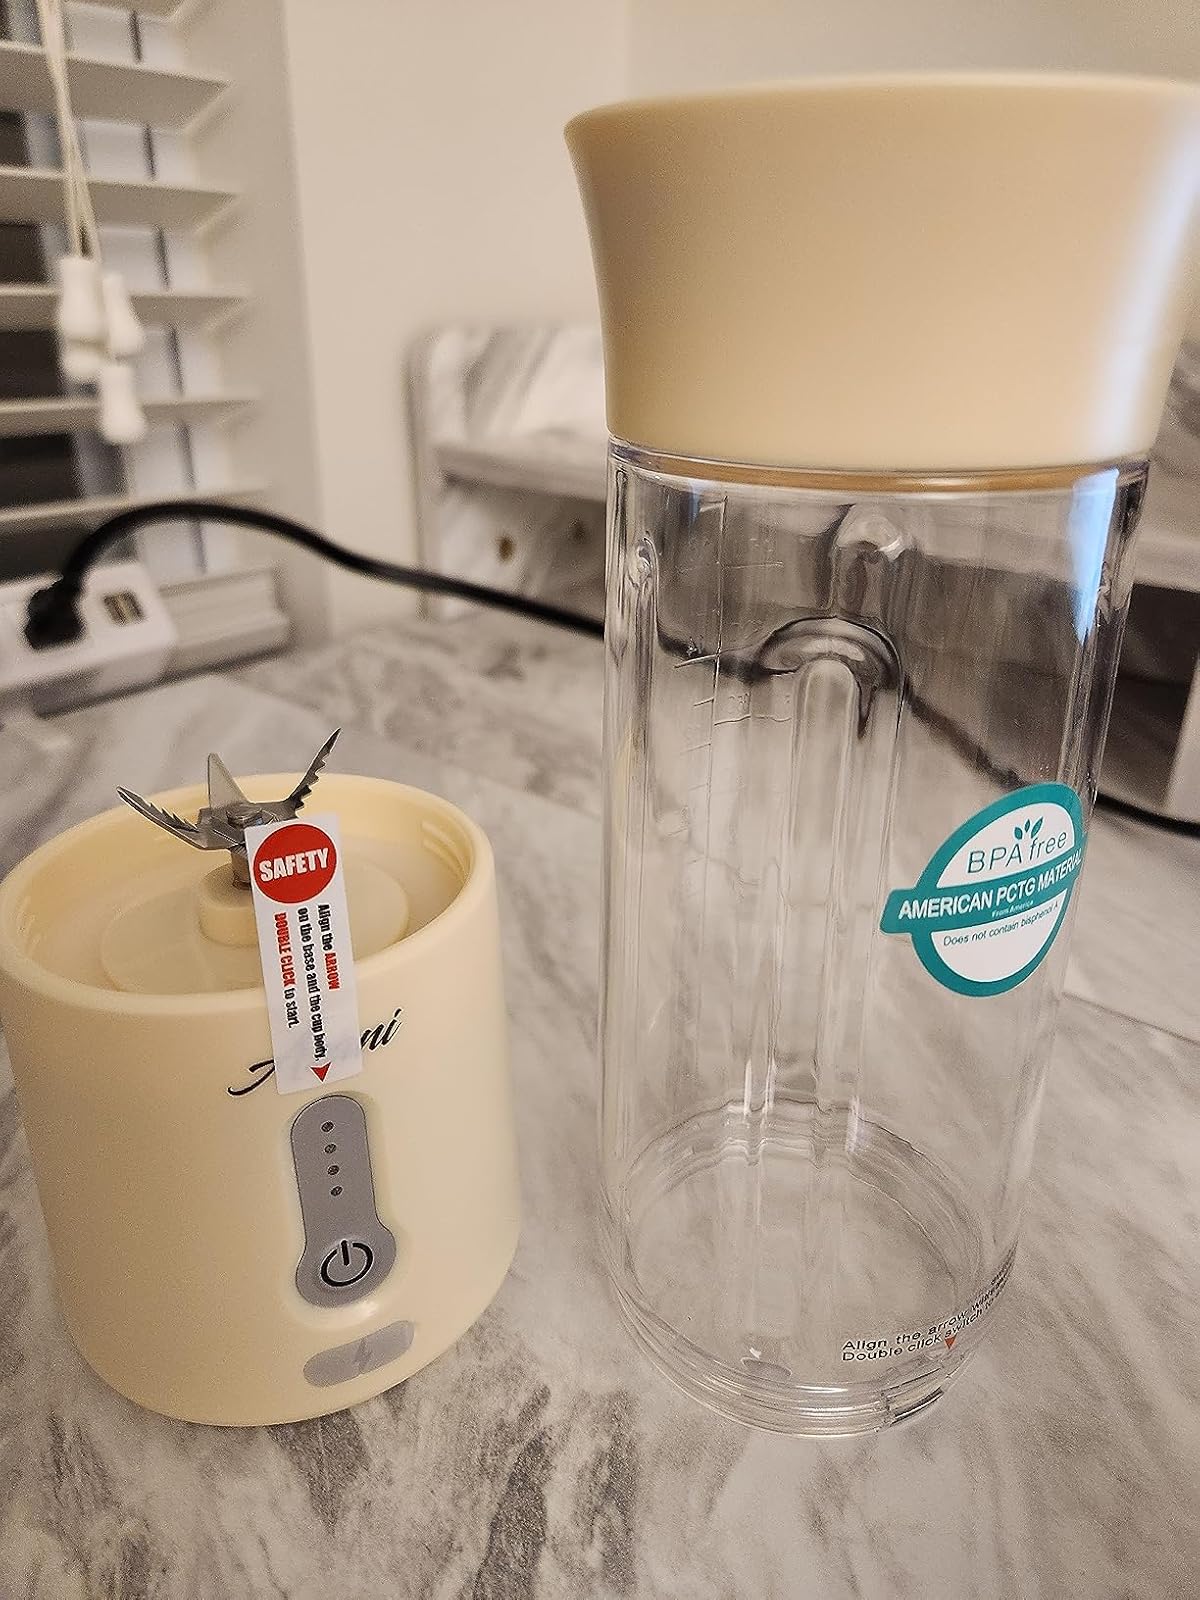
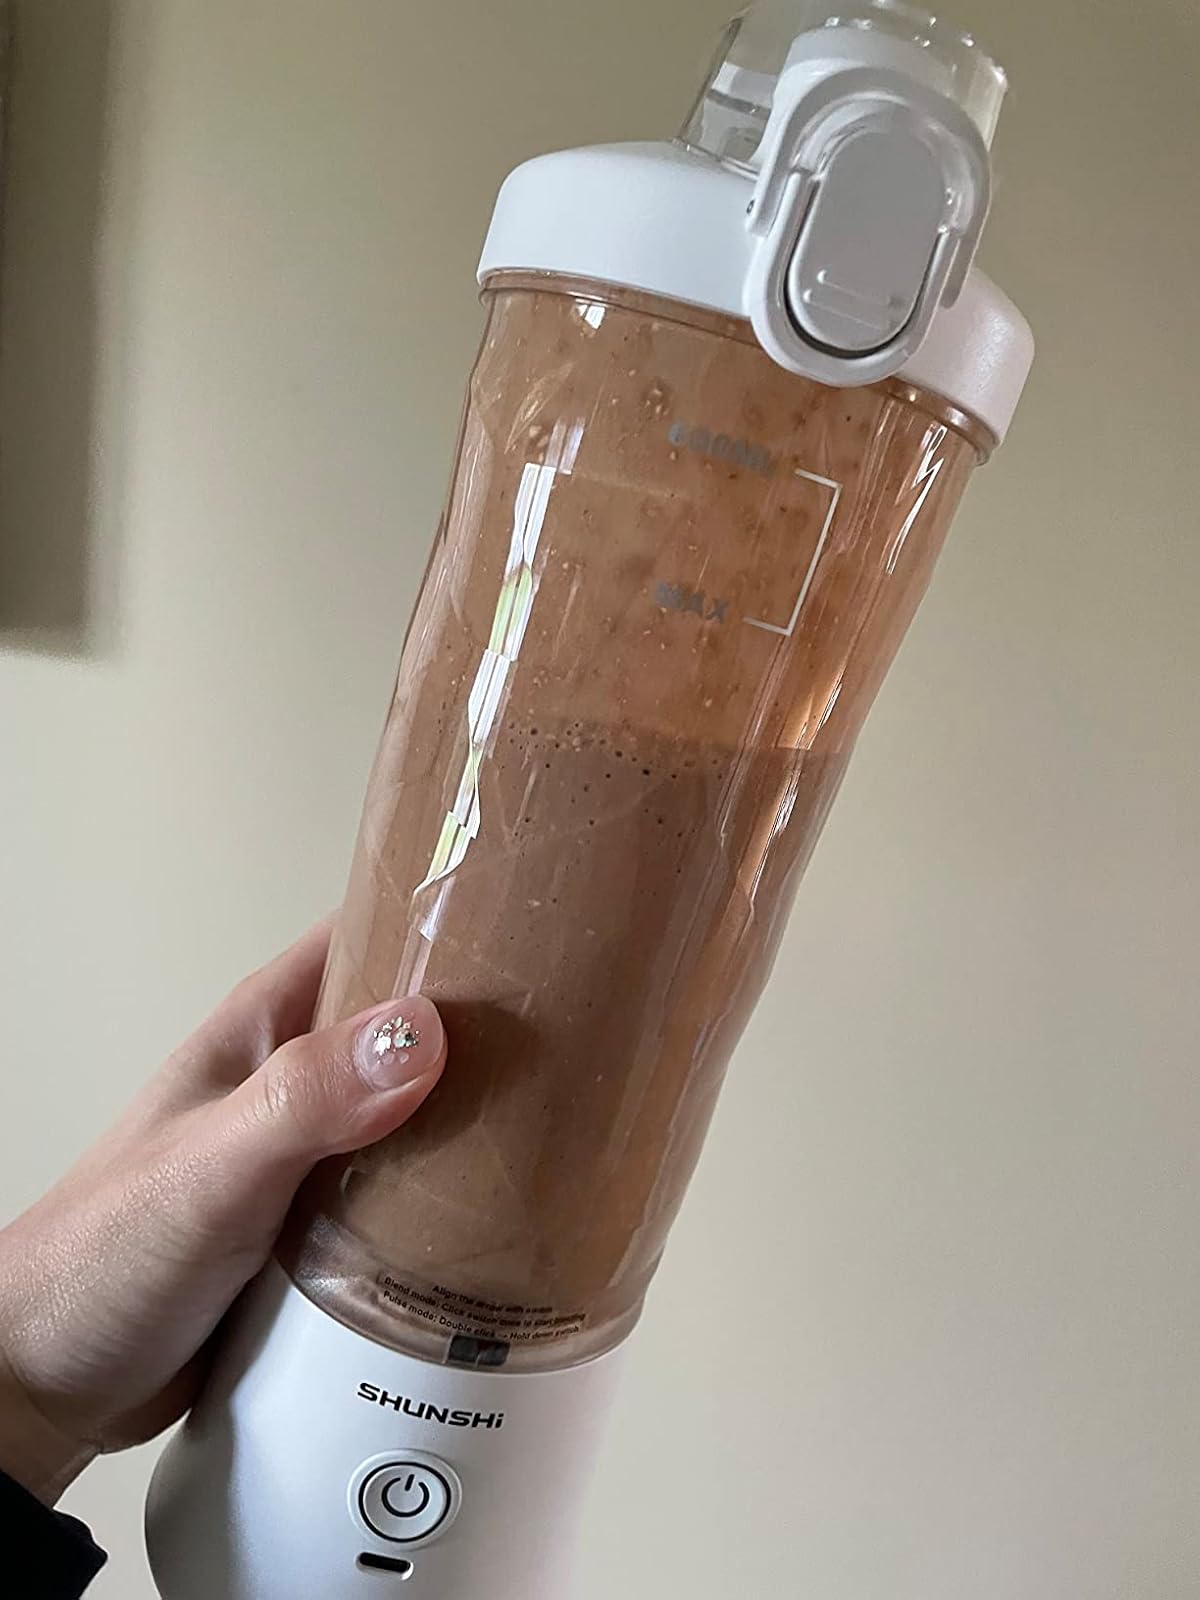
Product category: items_blender
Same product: no